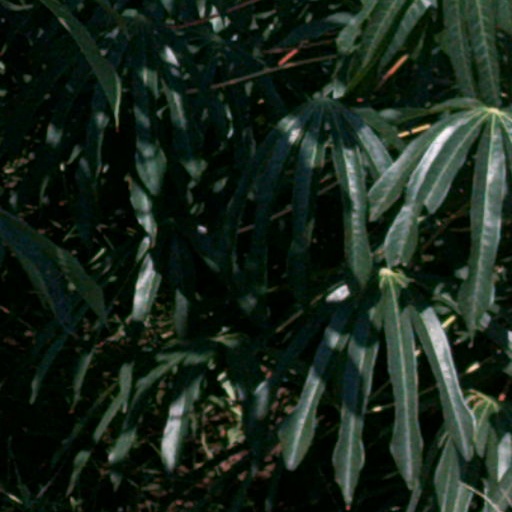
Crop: cassava